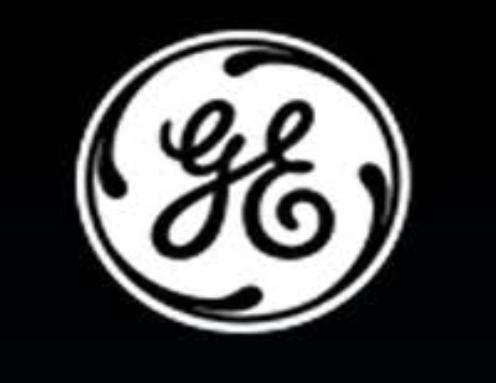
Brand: General Electric
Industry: Others